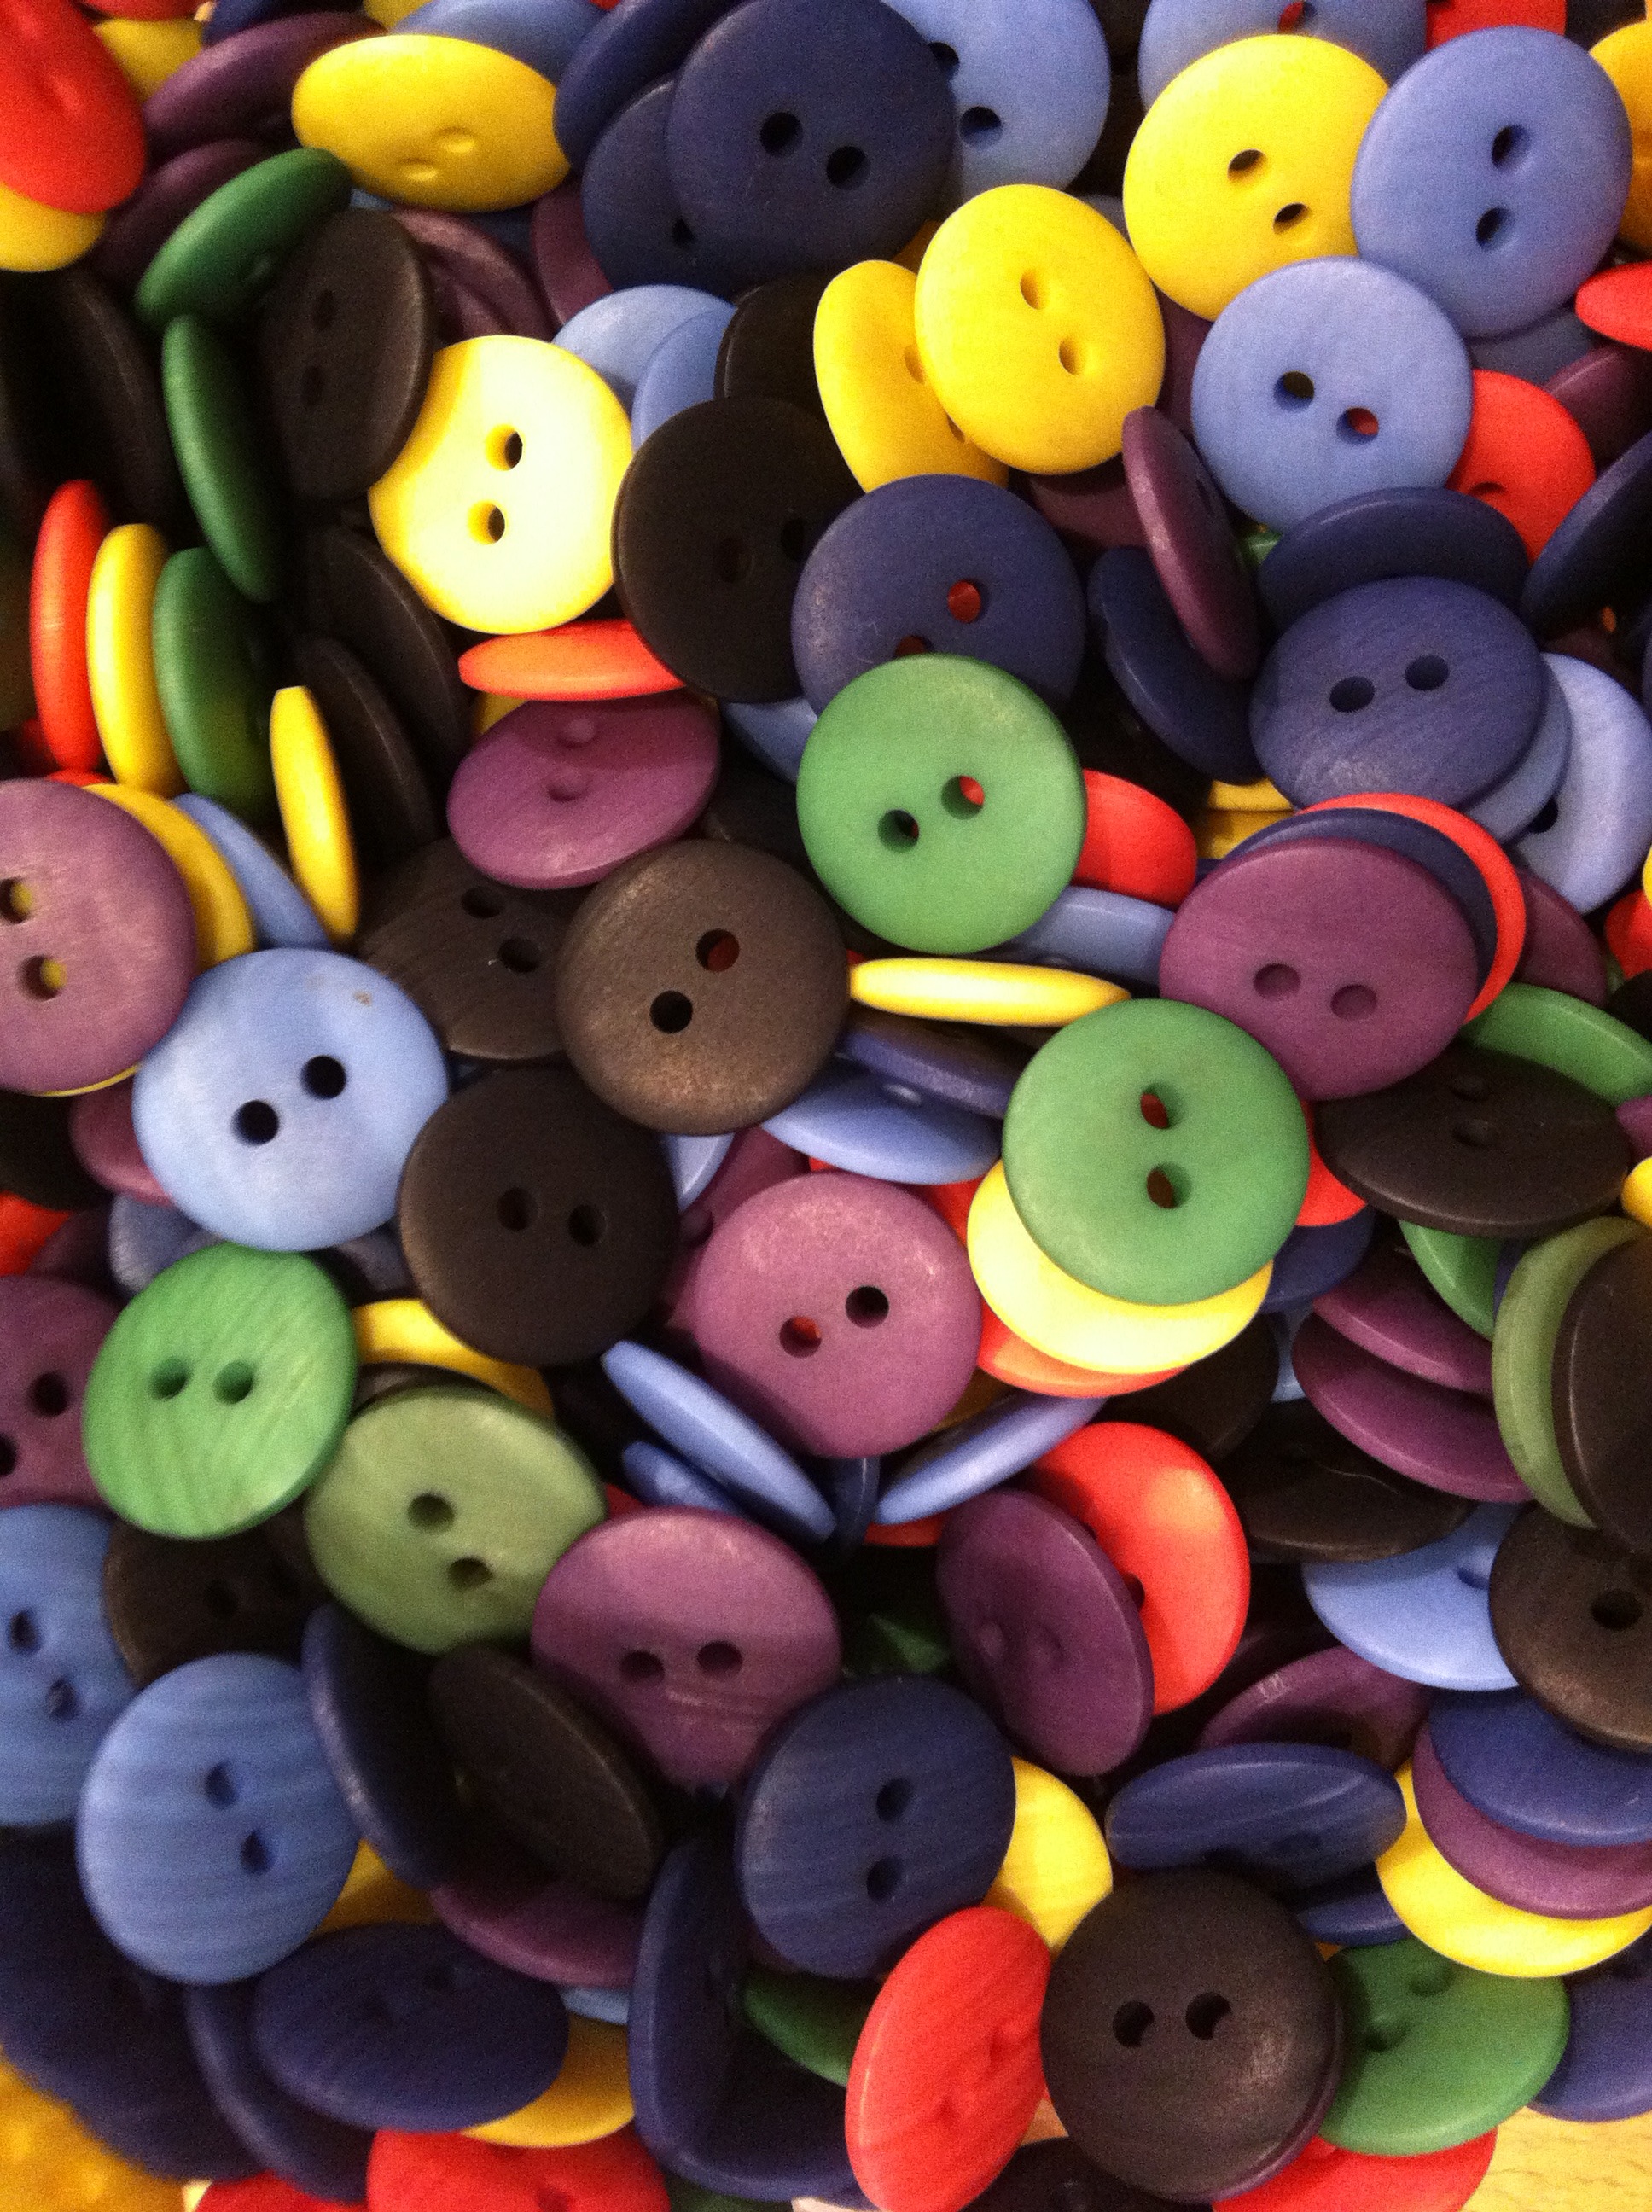
texture, flower, food, color, colorful, yellow, toy, fastener, button, art, colors, multicolored, buttons, smarties, variation, haberdashery